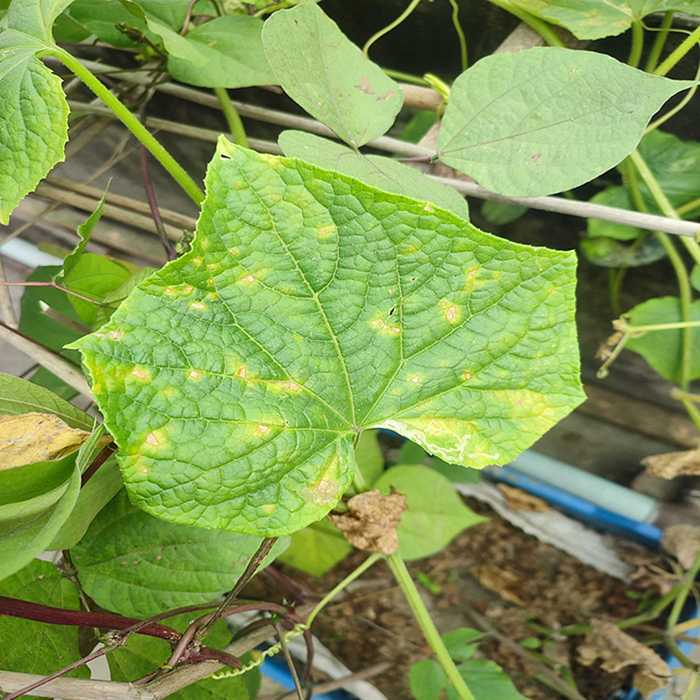
Plant: Cucumber
Label: Downy mildew